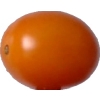
Label: tomato_cherry_orange